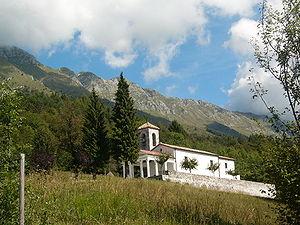
Le Chemin Céleste est un chemin de pèlerinage très ancien qui relie les sanctuaires de Maria Saal en Autriche et de Brezje en Slovénie à celui d'Aquilée en Italie. Autrefois, le parcours se poursuivait jusqu'à Grado par barques. Le Chemin Céleste a été officialisé en tant qu'itinéraire de pèlerinage international durant l'été 2006, sous forme de trois parcours faisant converger des pèlerins issus de trois nations.